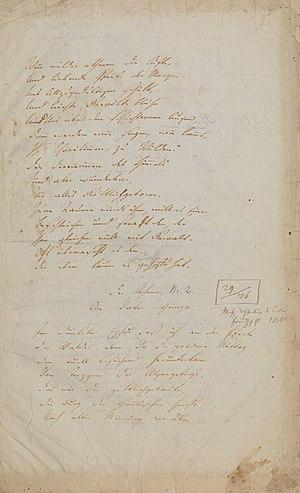
L'une des voies d'accès à la pensée de Heidegger passe par l'intérêt tout particulier que cette pensée porte à la poésie, en premier lieu celle de Hölderlin. Dans les années 1930 en effet, la rencontre avec Hölderlin amène le philosophe à porter son intérêt avant tout sur l'« essence » de la poésie. Pour Heidegger, la poésie n'est pas une affaire culturelle parmi d'autres car elle mettrait en jeu l'existence même de l'homme.
L'une des voies d'accès à la pensée de Heidegger passe par l'intérêt tout particulier que cette pensée porte à la poésie. Pour Heidegger, la poésie n'est pas une affaire culturelle parmi d'autres car la poésie mettrait en jeu l'existence même de l'homme. L'intérêt du philosophe ne porte pas sur le côté artistique ou littéraire de la poésie mais sur son essence.